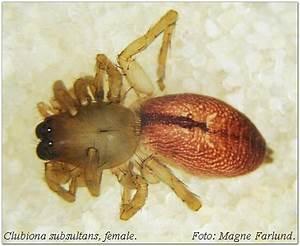
spider